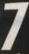
Number: 7